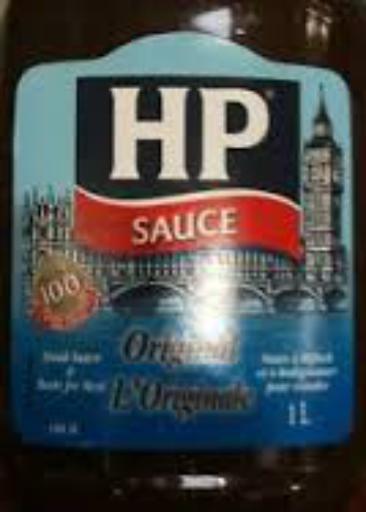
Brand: HP Sauce
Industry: Food